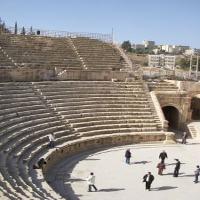
Weather: sun or clear